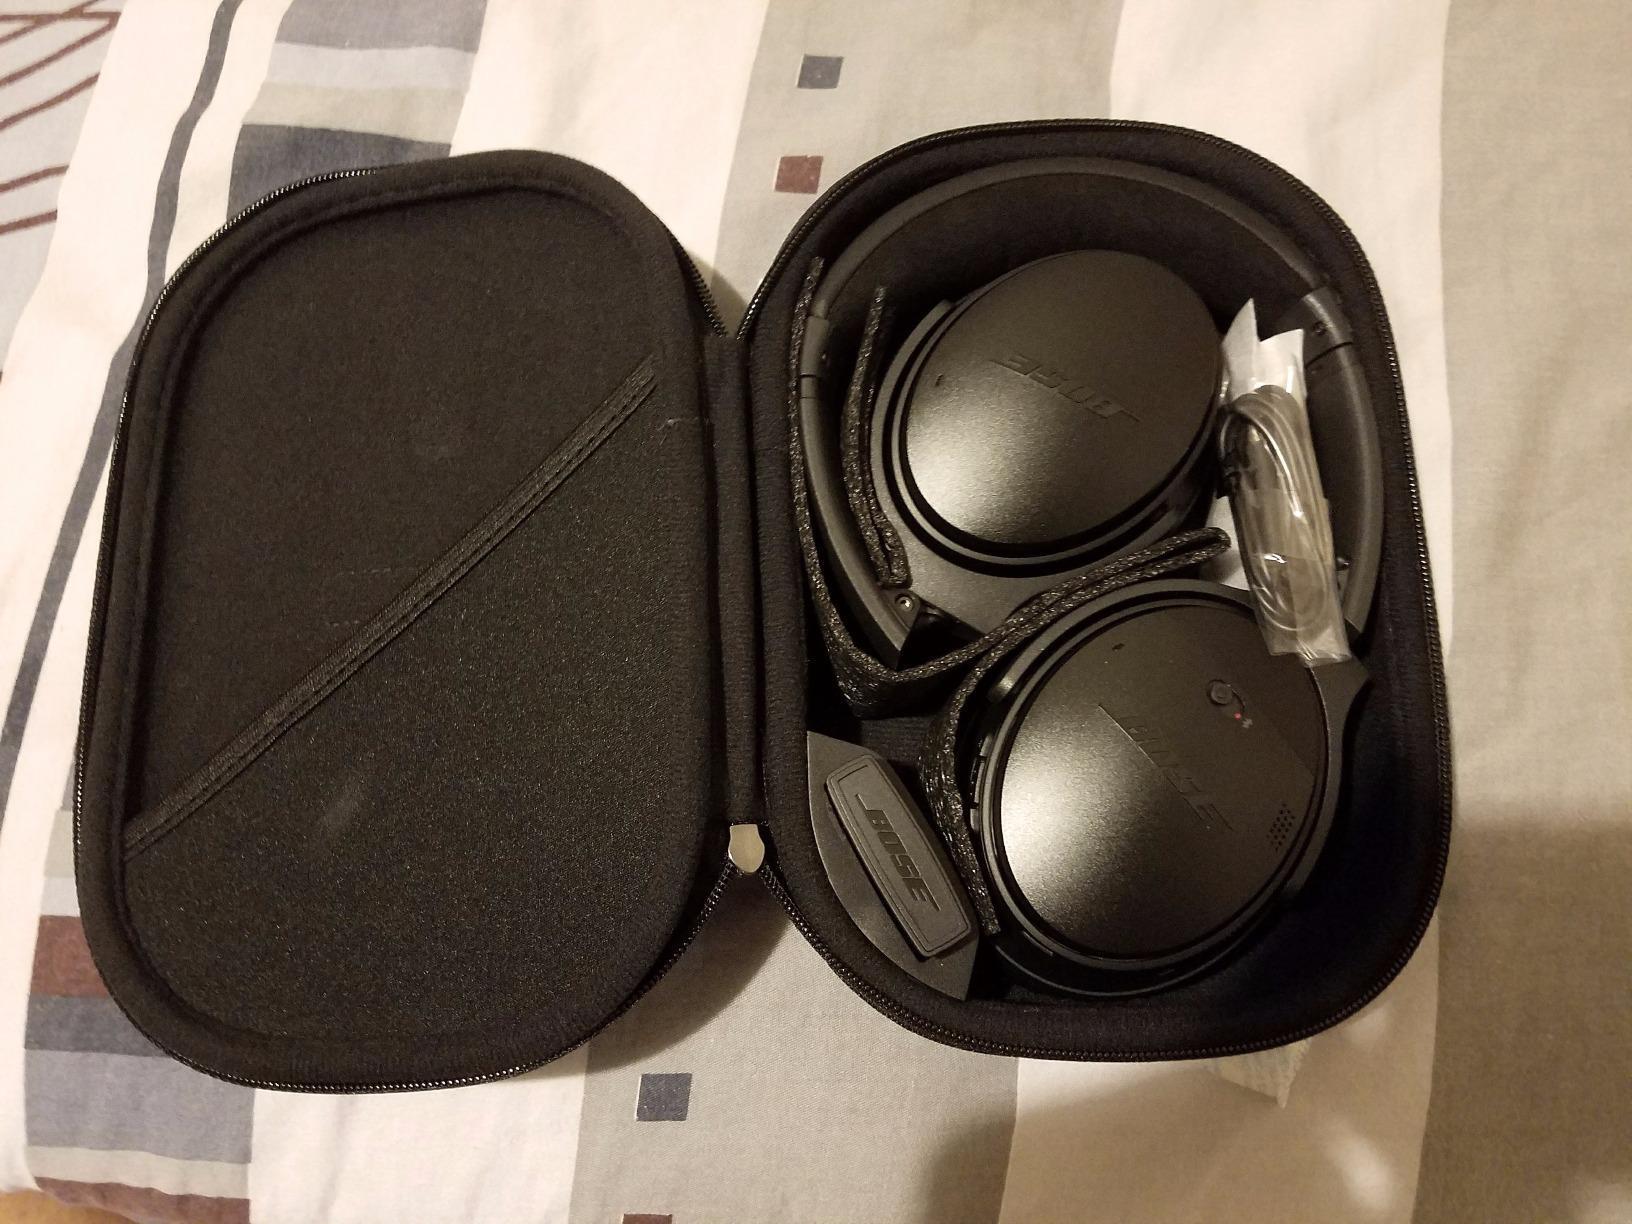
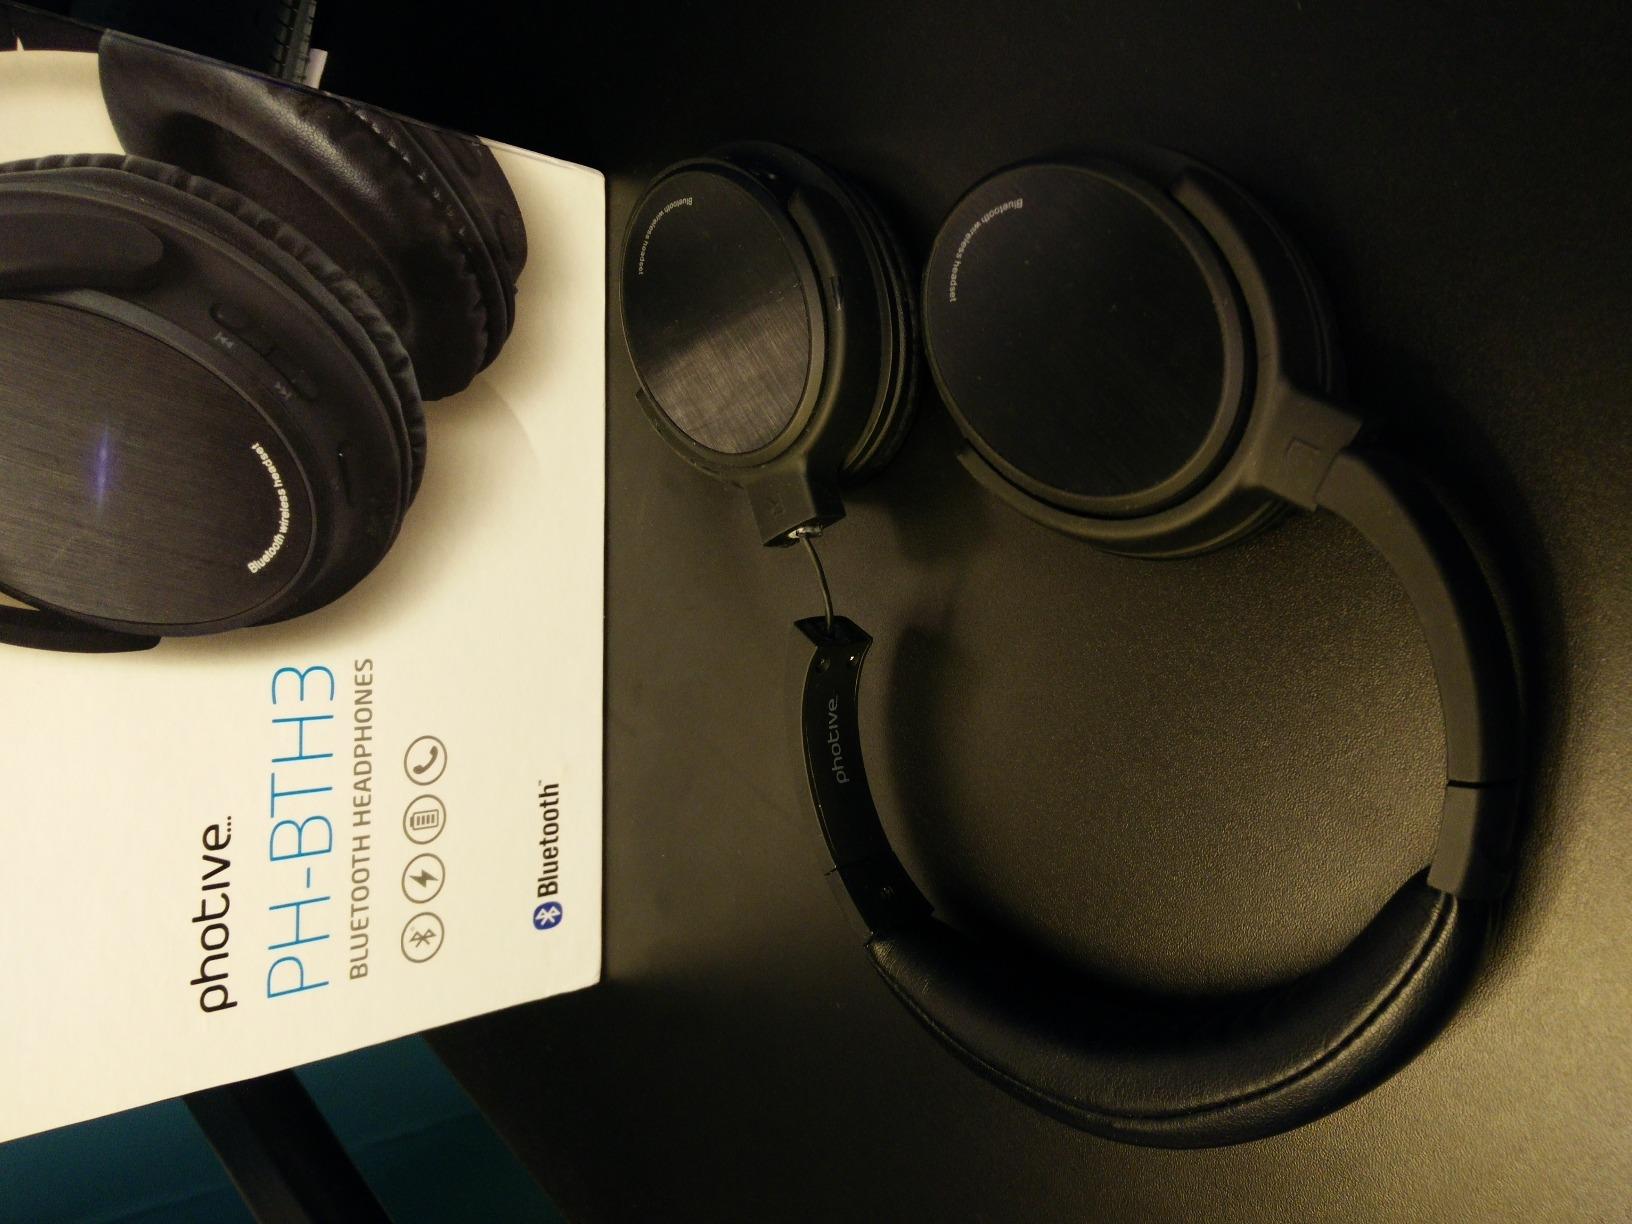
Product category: headphones
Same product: no